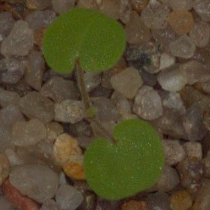
Label: smallflowered_cranesbill